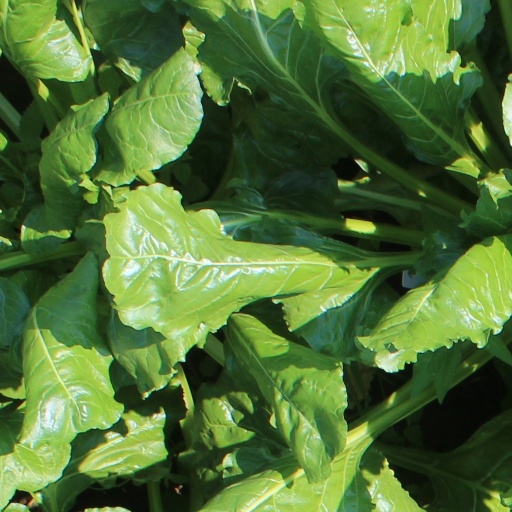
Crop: sugar beet